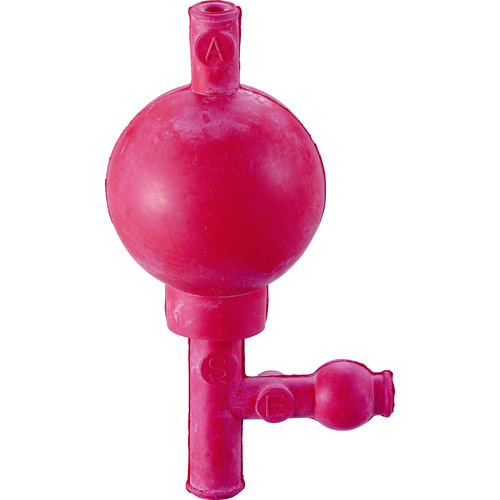
ＴＲＵＳＣＯ　ゴムピペッター　GP-50　1 個
カタログ品番：GP-50 特長：●３か所にボールバルブを入れてあり、吸引と排出が簡単です。●液体を片手で分注できます。 用途：●ガラス製やプラスチック製など様々な容量のピペットを差し込んで使用します。 仕様：●色：赤●容量(ml)：50●先端口径(mm)：5●全長(mm)：132 材質／仕上：●天然ゴム 注意：●別途ピペットが必要です。●保管時に白い粉が発生する場合がございますが機能的には問題はございません。
Brand: トラスコ中山（株）
Category: Hardware > Hardware Pumps > Utility Pumps